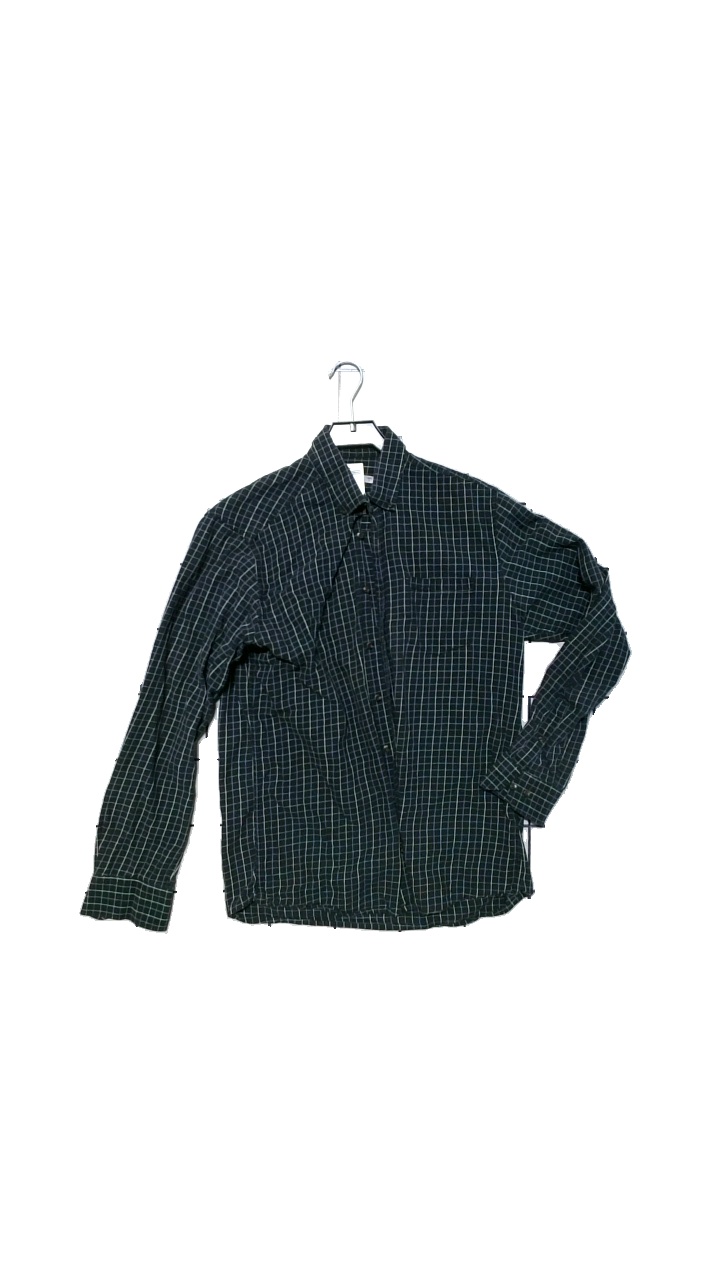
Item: Shirt (Men)
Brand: Dressman
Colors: Blue, White
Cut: Regular
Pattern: Checkered print
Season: All
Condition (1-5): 3
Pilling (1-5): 4
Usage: Reuse
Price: <50